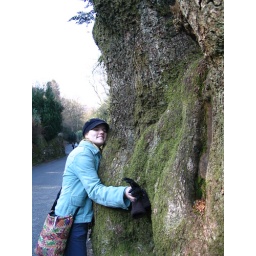
A massive tree that had grown over the stone wall--essentially straddling it.